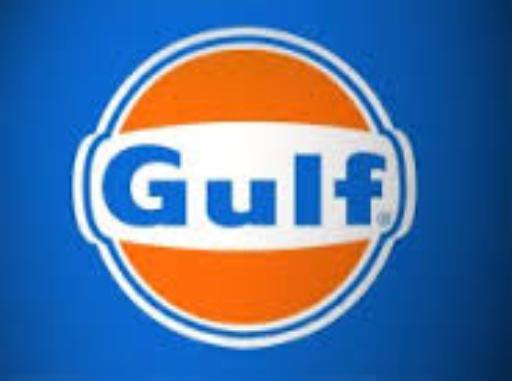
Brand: Gulf Oil
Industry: Transportation